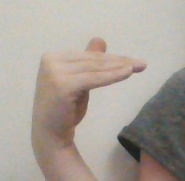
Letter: khaa